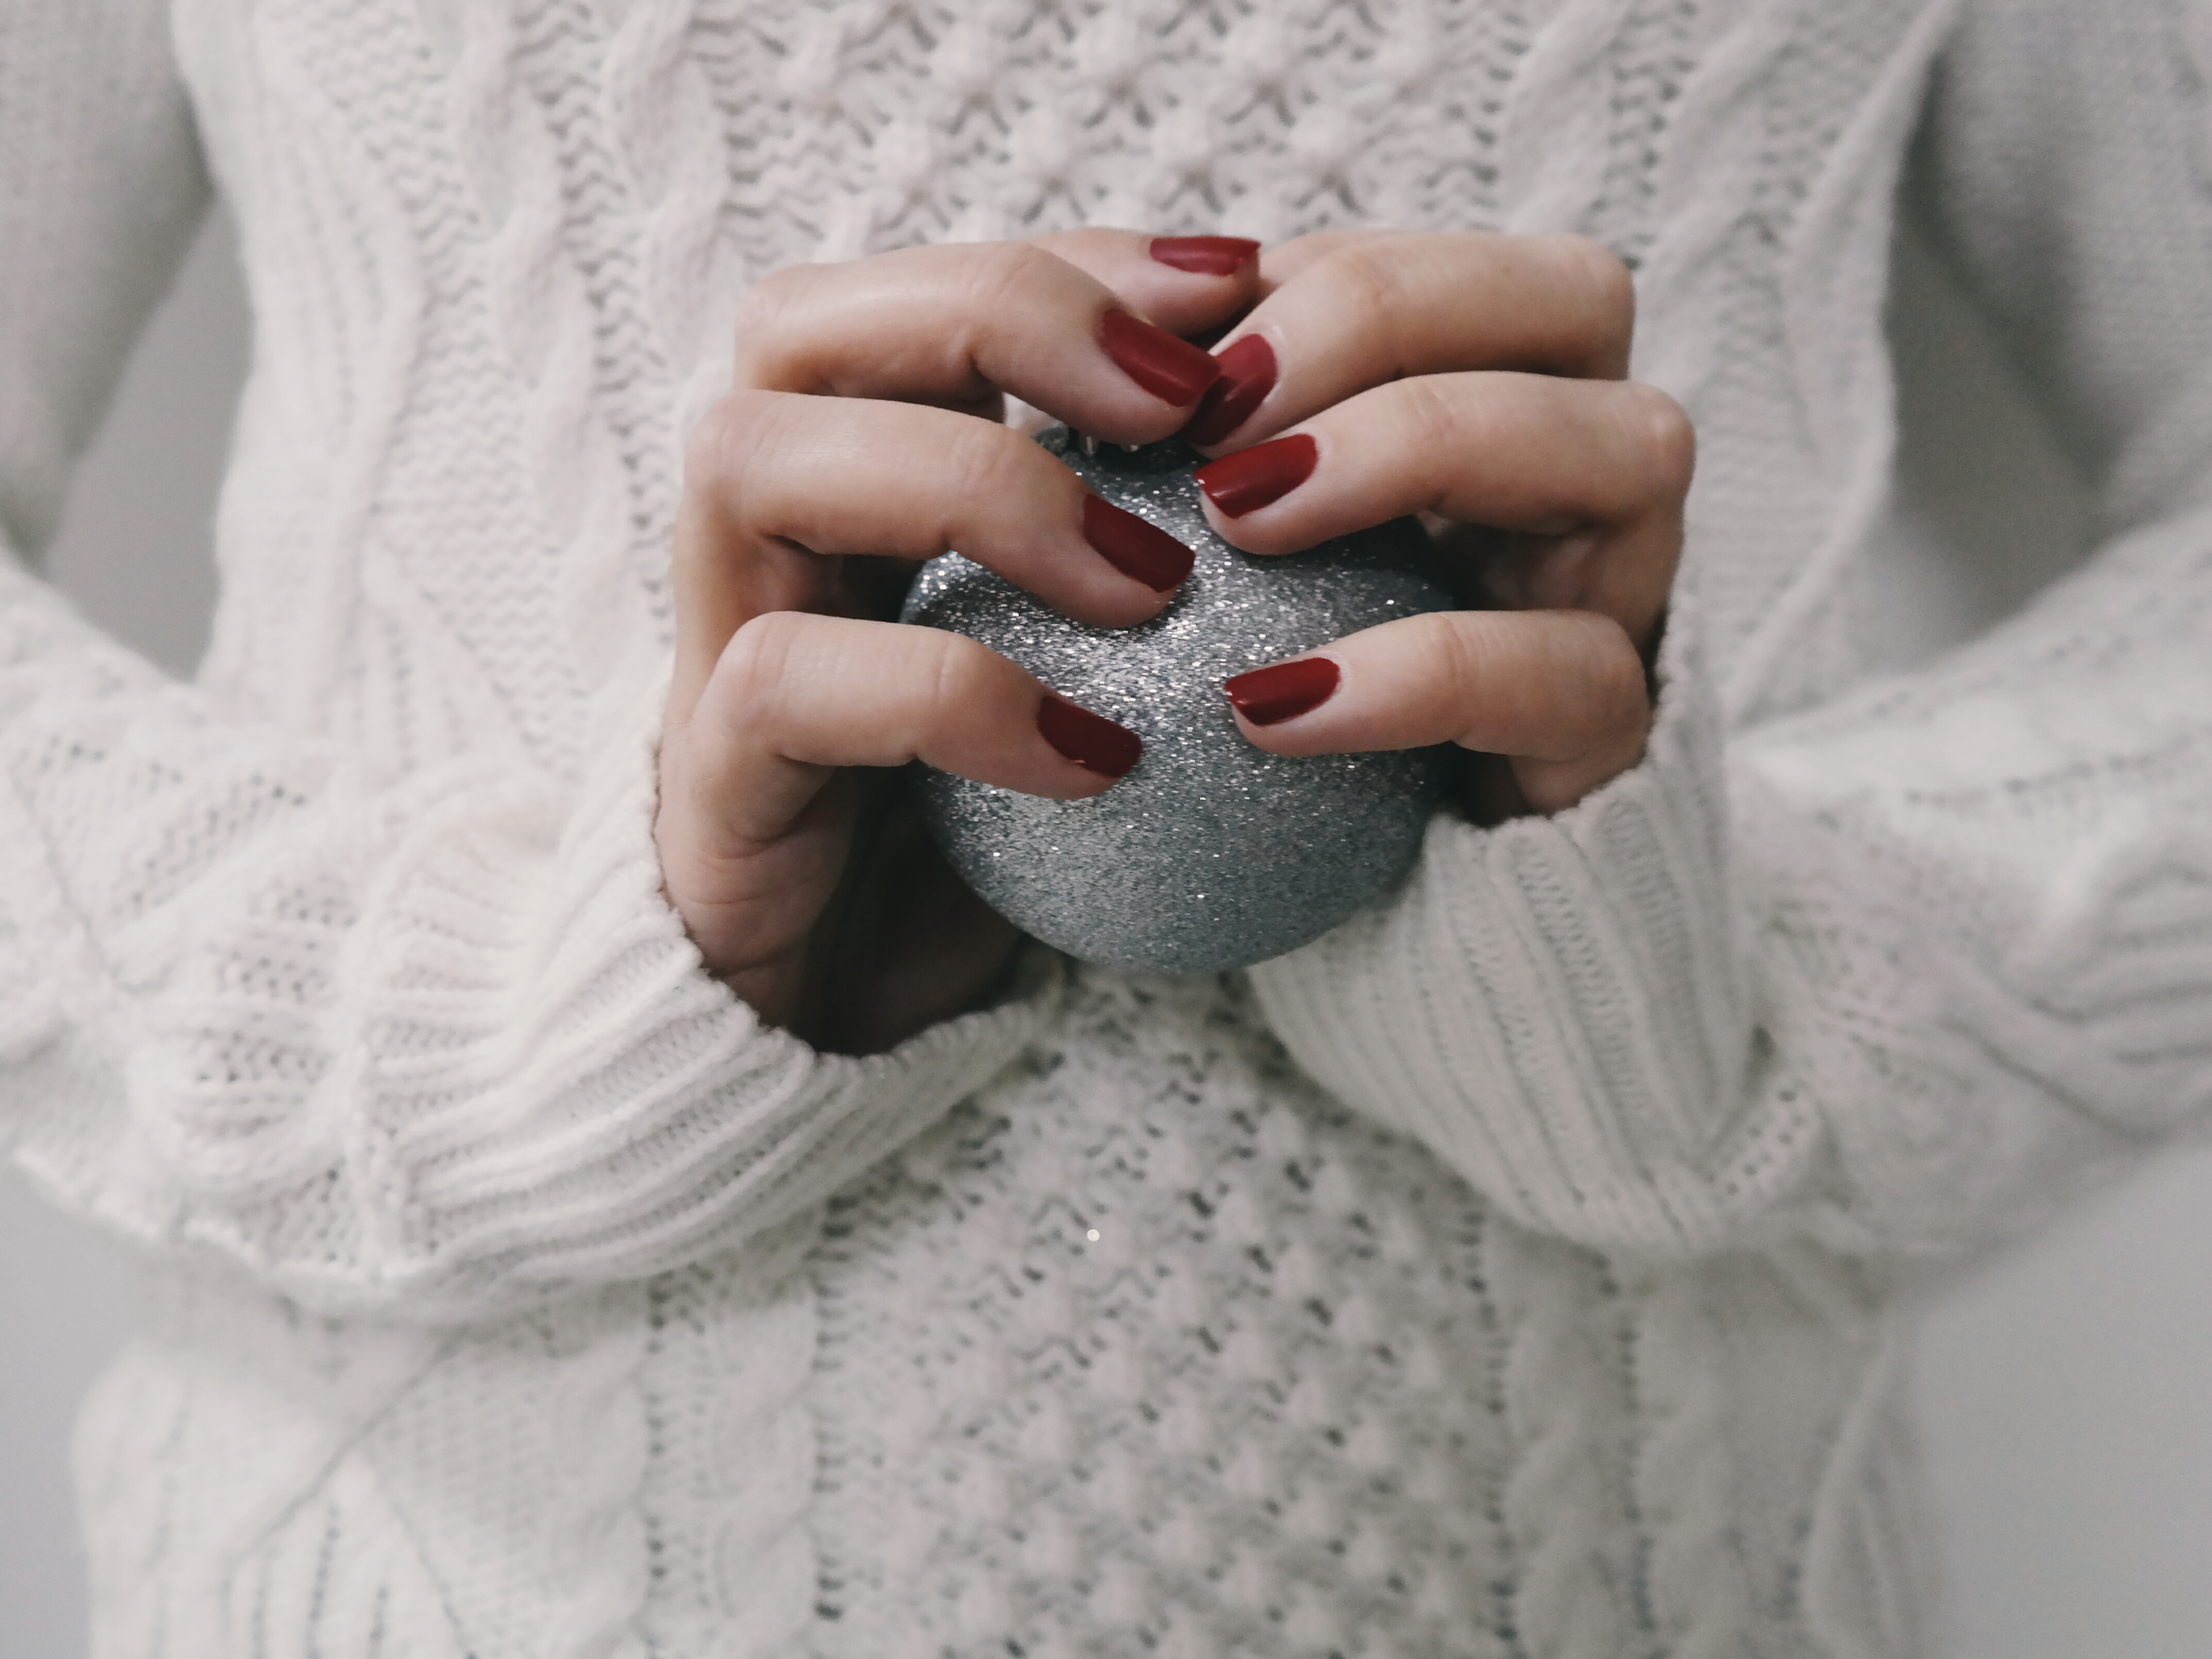
hand, pattern, finger, clothing, crochet, knitting, art, dress, hands, christmas ball, christmas decor, fashion accessory